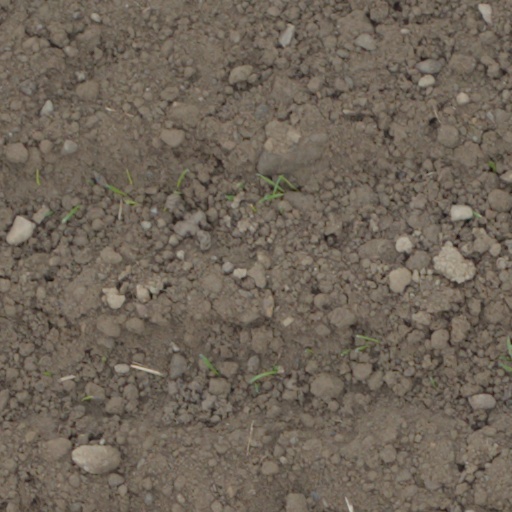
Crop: wheat